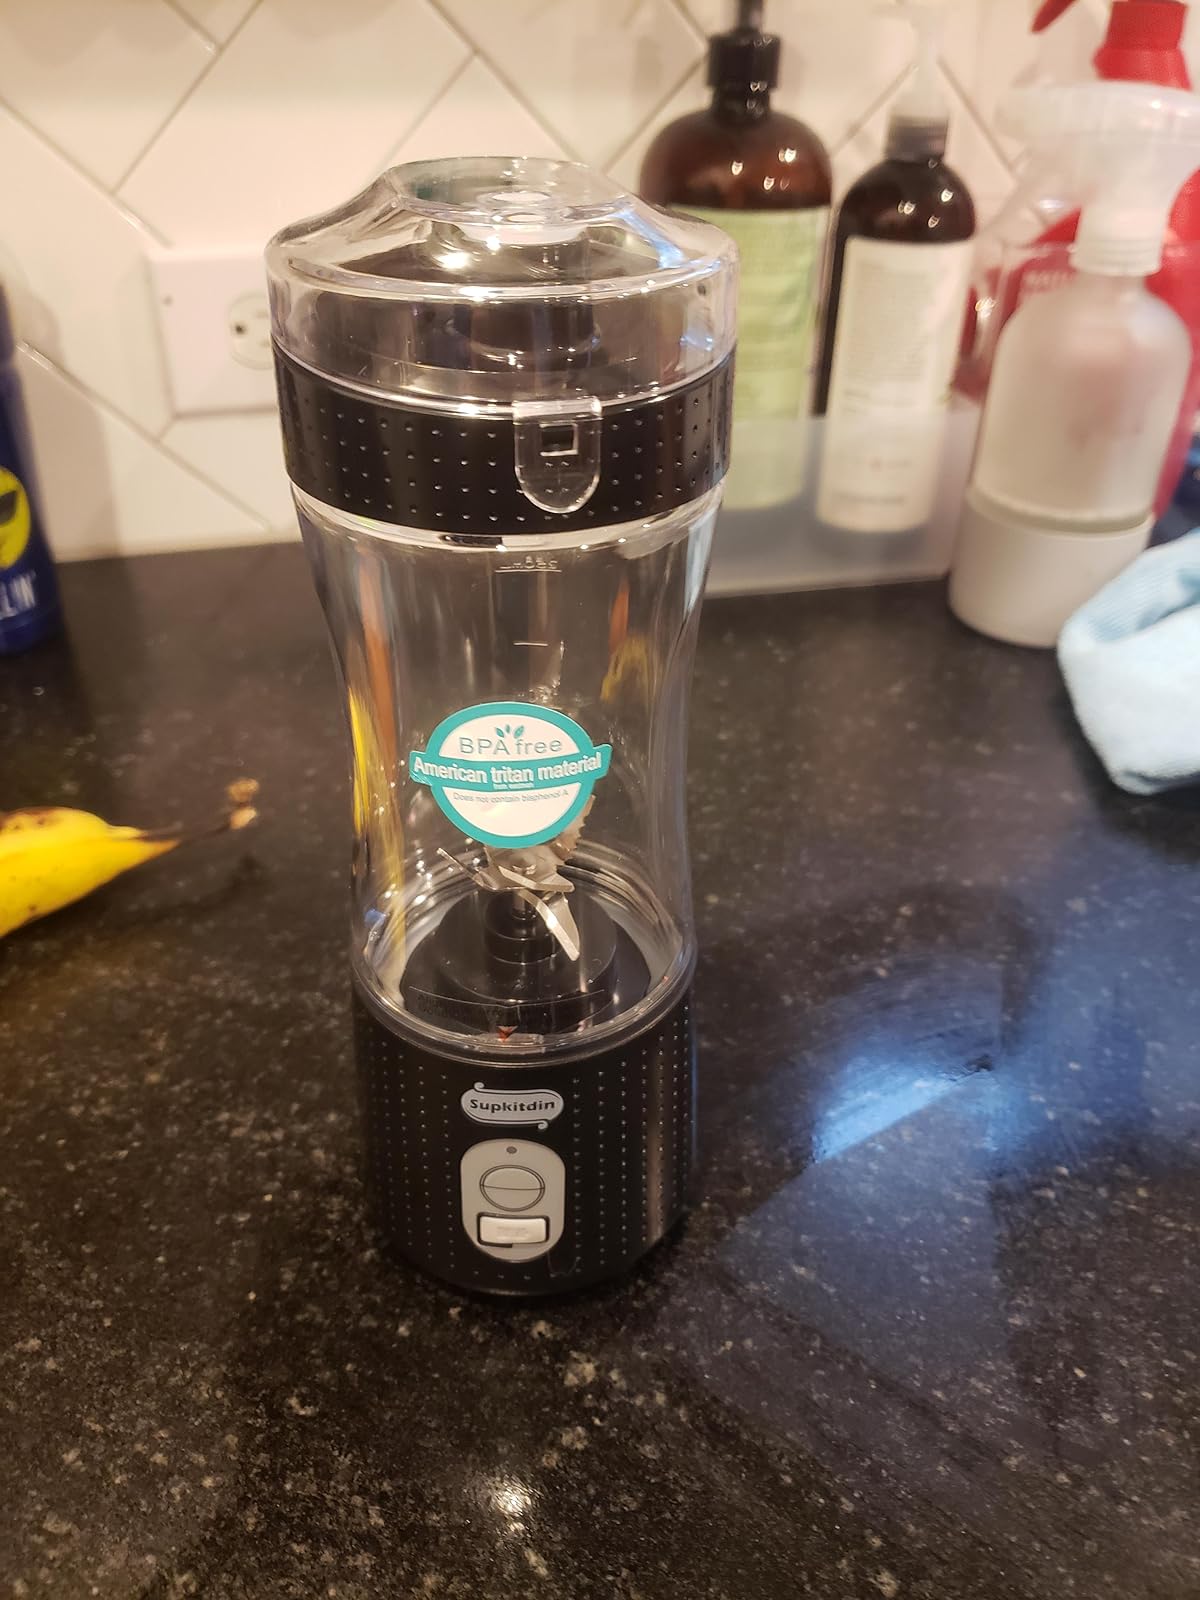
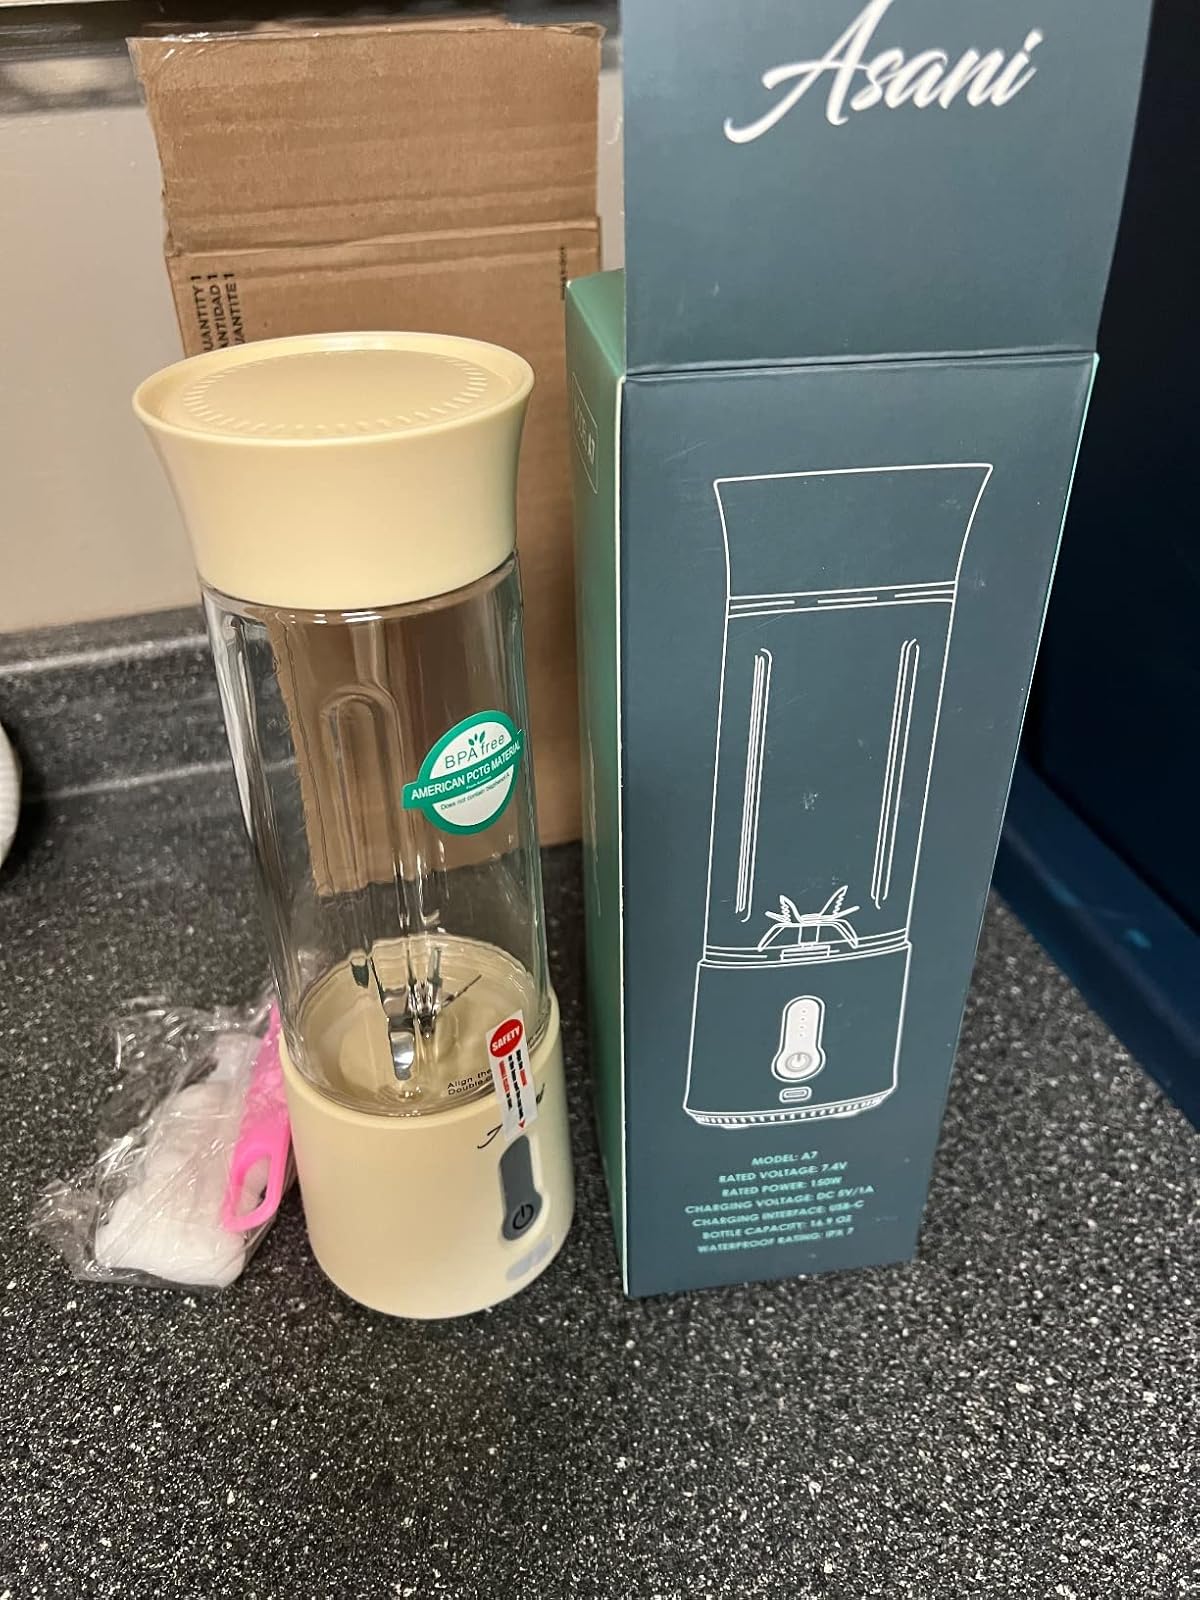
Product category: items_blender
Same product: no